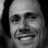
Emotion: happy